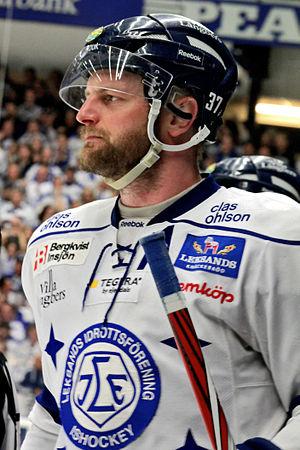
Erik Mattias Timander est un joueur professionnel suédois de hockey sur glace. Il évolue au poste de défenseur.